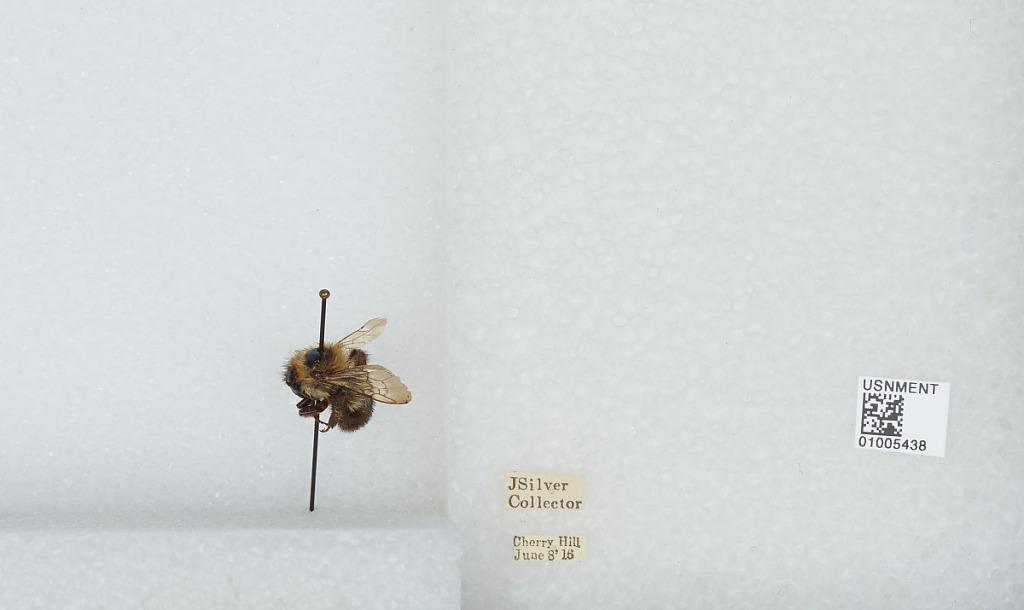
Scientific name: Bombus (Pyrobombus) bimaculatus Cresson
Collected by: J. Silver
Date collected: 1916-6-8
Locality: Cherry Hill